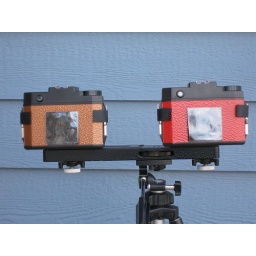
Here on the back, you can see the Velcro cover over the red window with a plastic pocket for film information.